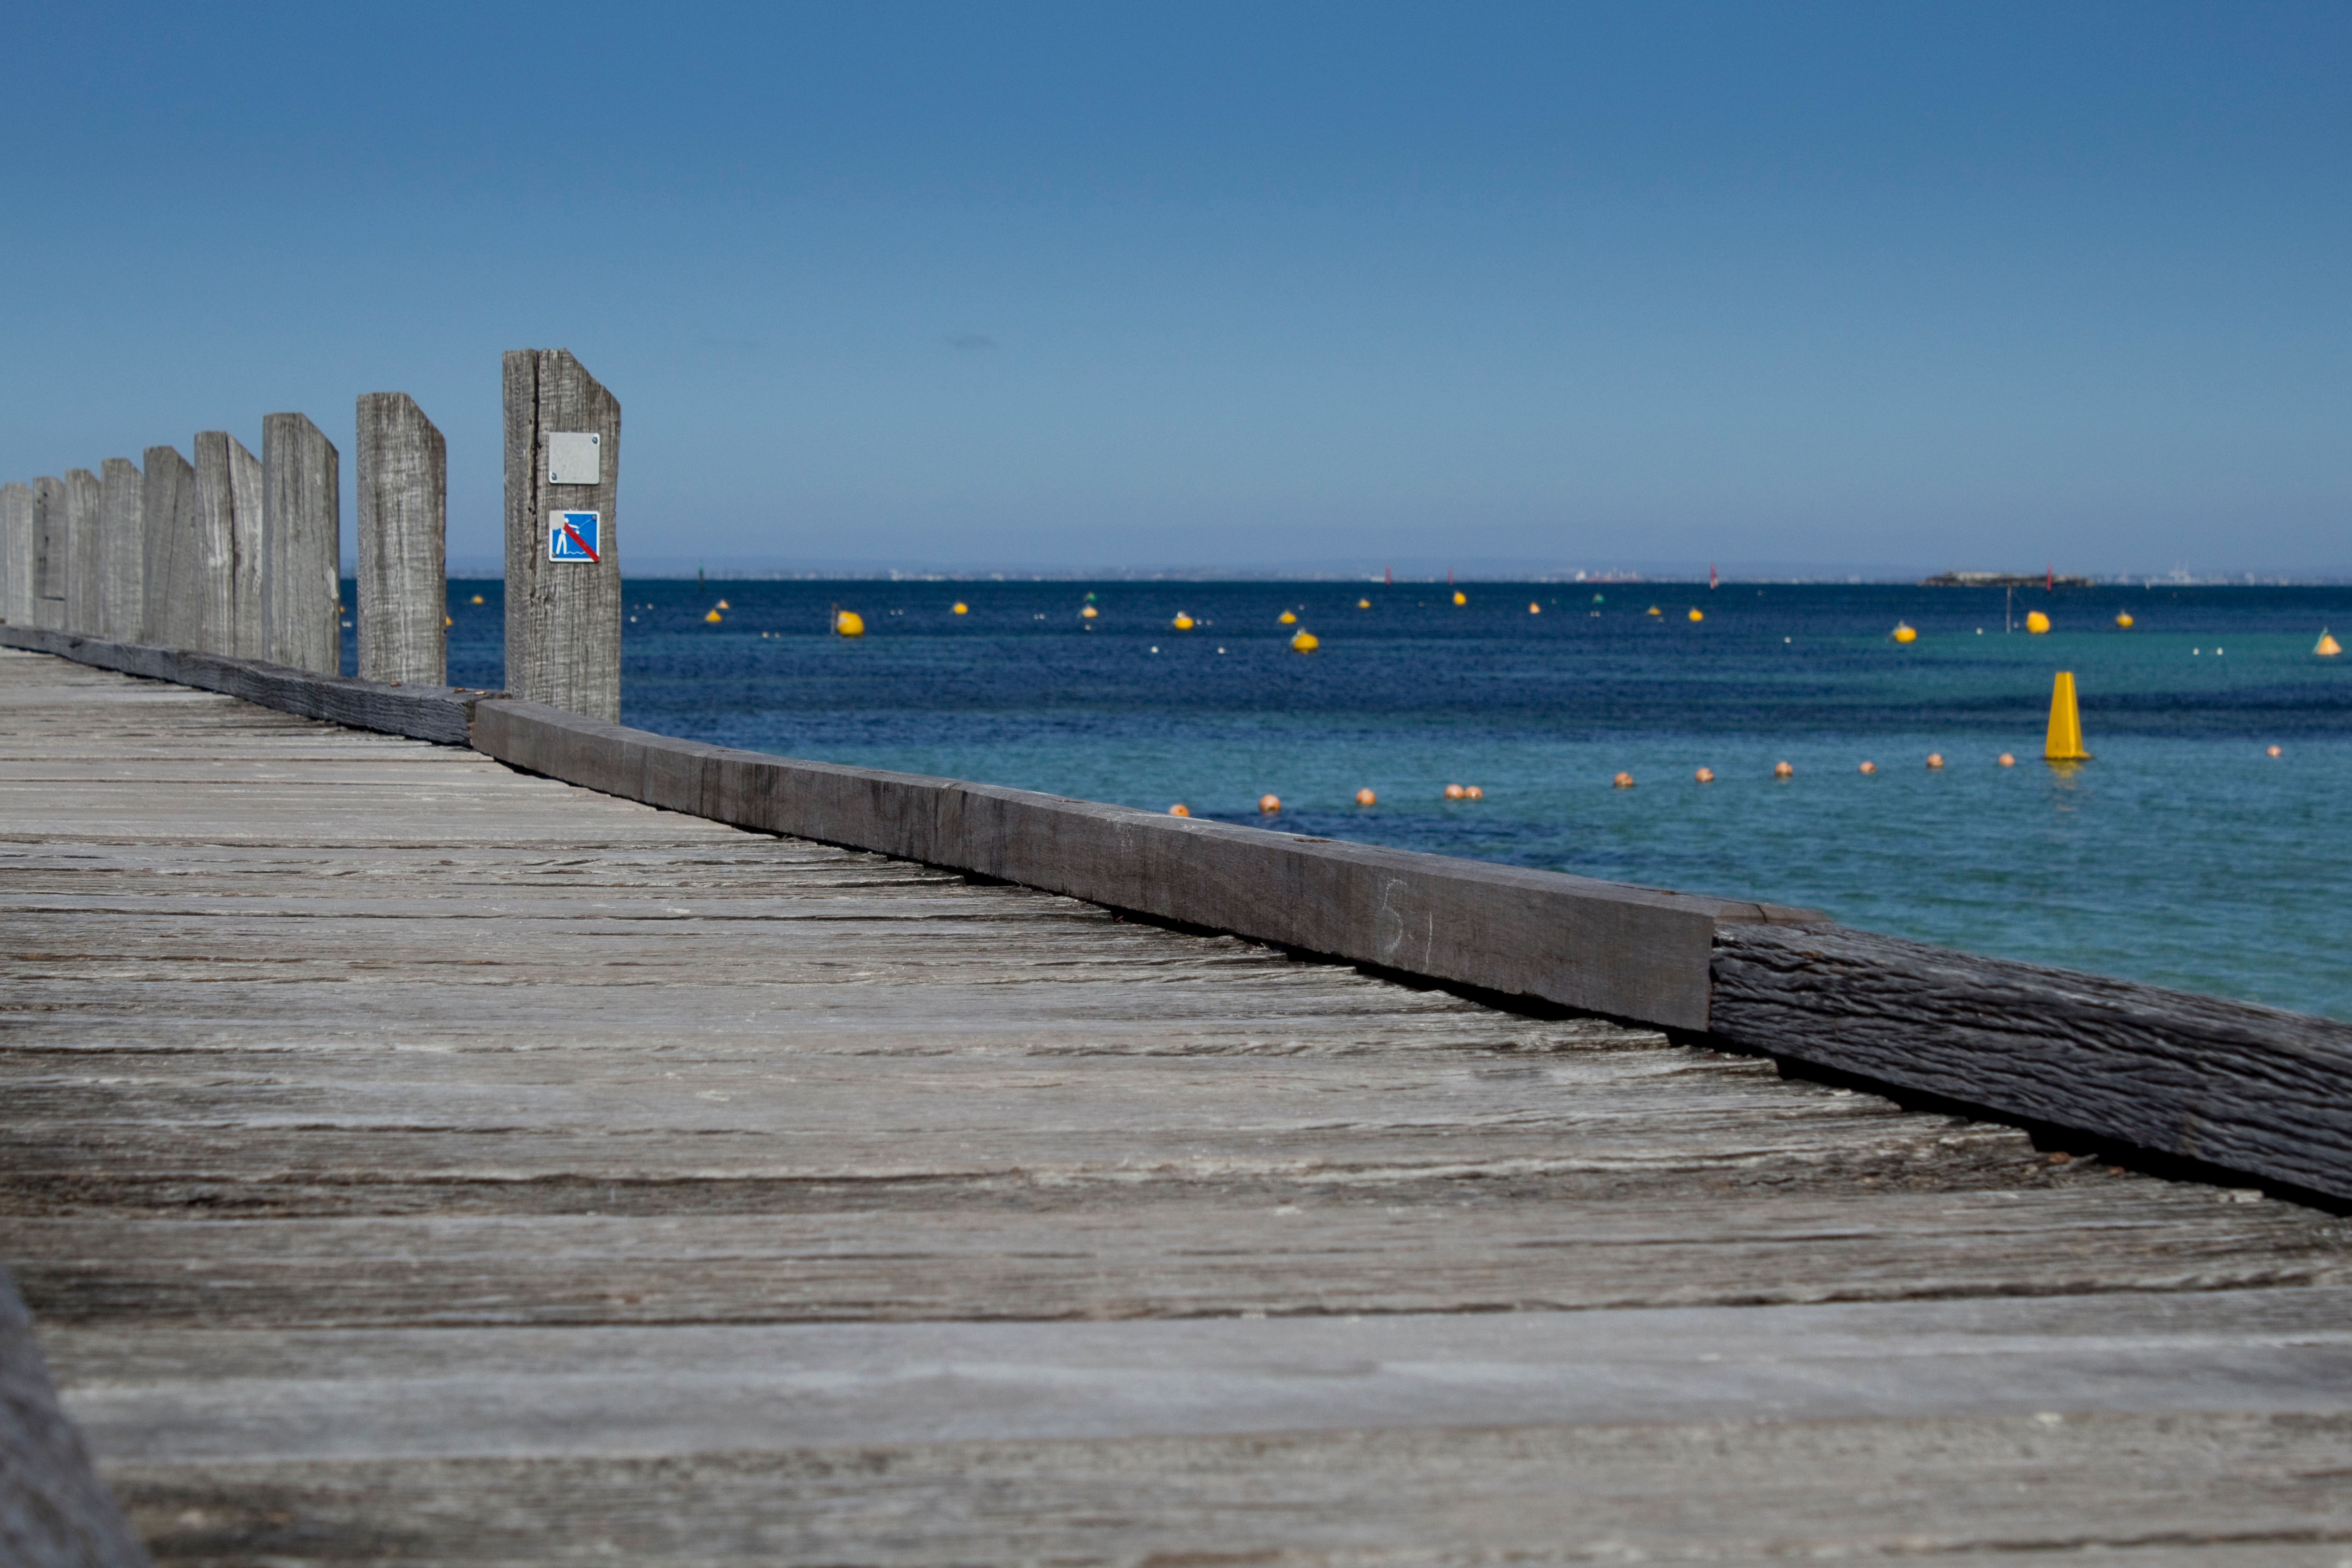
beach, sea, coast, sand, ocean, horizon, dock, boardwalk, wood, shore, wave, pier, walkway, vacation, bay, body of water, breakwater